Chuginadak Island

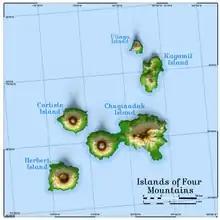
topographic map of the Islands of Four Mountains

The island is approximately long and the currently active Mount Cleveland stratovolcano forms the entire western half of the land mass and the eastern half of the island is the heavily eroded and less famous stratovolcano Tana. These halves of landmasses are connected with a small strip of land.